London, Tilbury and Southend line

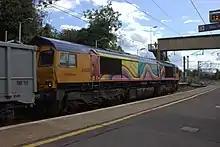
A modern Class 66 locomotive at Purfleet station on an aggregates service (geograph 5533730)

2015 saw a new rail hub opened at Ripple Lane which had a direct connection onto High Speed 1 and in 2017 a through train from China arrived at this terminal.